Norway

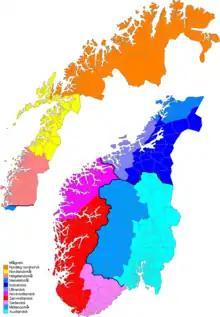
The map shows the division of the Norwegian dialects within the main groups.

The Norwegian Armed Forces numbers about 25,000 personnel, including civilian employees. According to 2009 mobilisation plans, full mobilisation produces approximately 83,000 combatant personnel. Norway has conscription (including 6–12 months of training); in 2013, the country became the first in Europe and NATO to draft women as well as men. However, due to less need for conscripts after the Cold War, few people have to serve if they are not motivated. The Armed Forces are subordinate to the Norwegian Ministry of Defence. The Commander-in-Chief is King Harald V. The military of Norway is divided into the Norwegian Army, the Royal Norwegian Navy, the Royal Norwegian Air Force, the Norwegian Cyber Defence Force and the Home Guard.